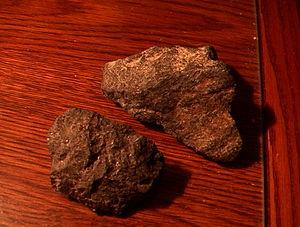
La Cumberlandite est la State Rock de l'État américain de Rhode Island. Cette roche magmatique mafique n'est trouvée en forte concentration que sur un petit périmètre dans la Blackstone Valley, à Cumberland. À cause de sa forte concentration en fer, elle est légèrement magnétique.